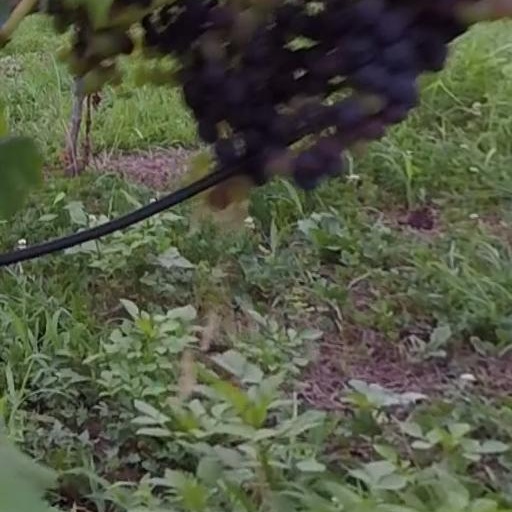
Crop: grape